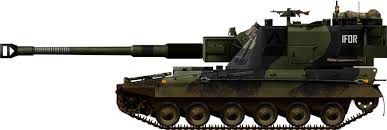
Label: BMP-T15